La mascotte

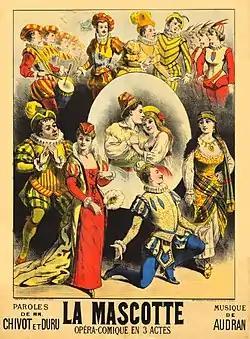
Poster for first production, 1880

La mascotte ("The Mascot") is a three-act opéra comique with music by Edmond Audran and words by Alfred Duru and Henri Chivot. The story concerns a farm girl who is a "mascotte": someone with the mystic power to bring good luck to all around her, so long as she remains a virgin.